Ernest, Elector of Saxony

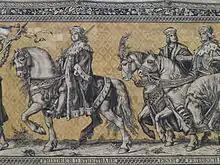
Frederick I, Elector of Saxony (1381–1428), Ernest, Elector of Saxony (1464–1486) and Frederick II, Elector of Saxony (1428–1464); Fürstenzug, Dresden, Germany

Ernst was born in Meissen, the second son (but fourth in order of birth) of the eight children of Frederick II, Elector of Saxony and Margaret of Austria, sister of Frederick III, Holy Roman Emperor.